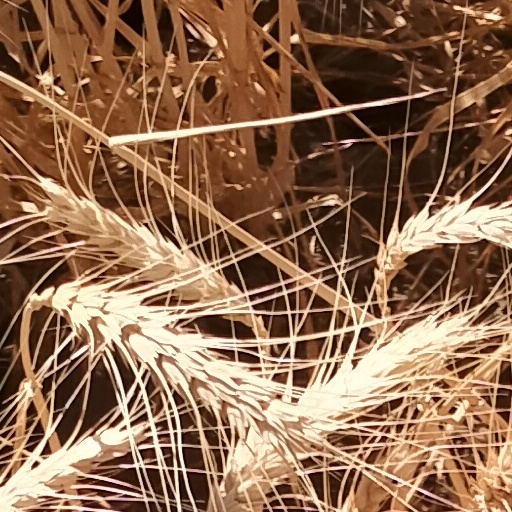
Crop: wheat